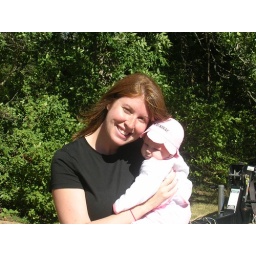
Lizzie and Sophia, who by the way is sporting her new flower hat from Mackinac City.